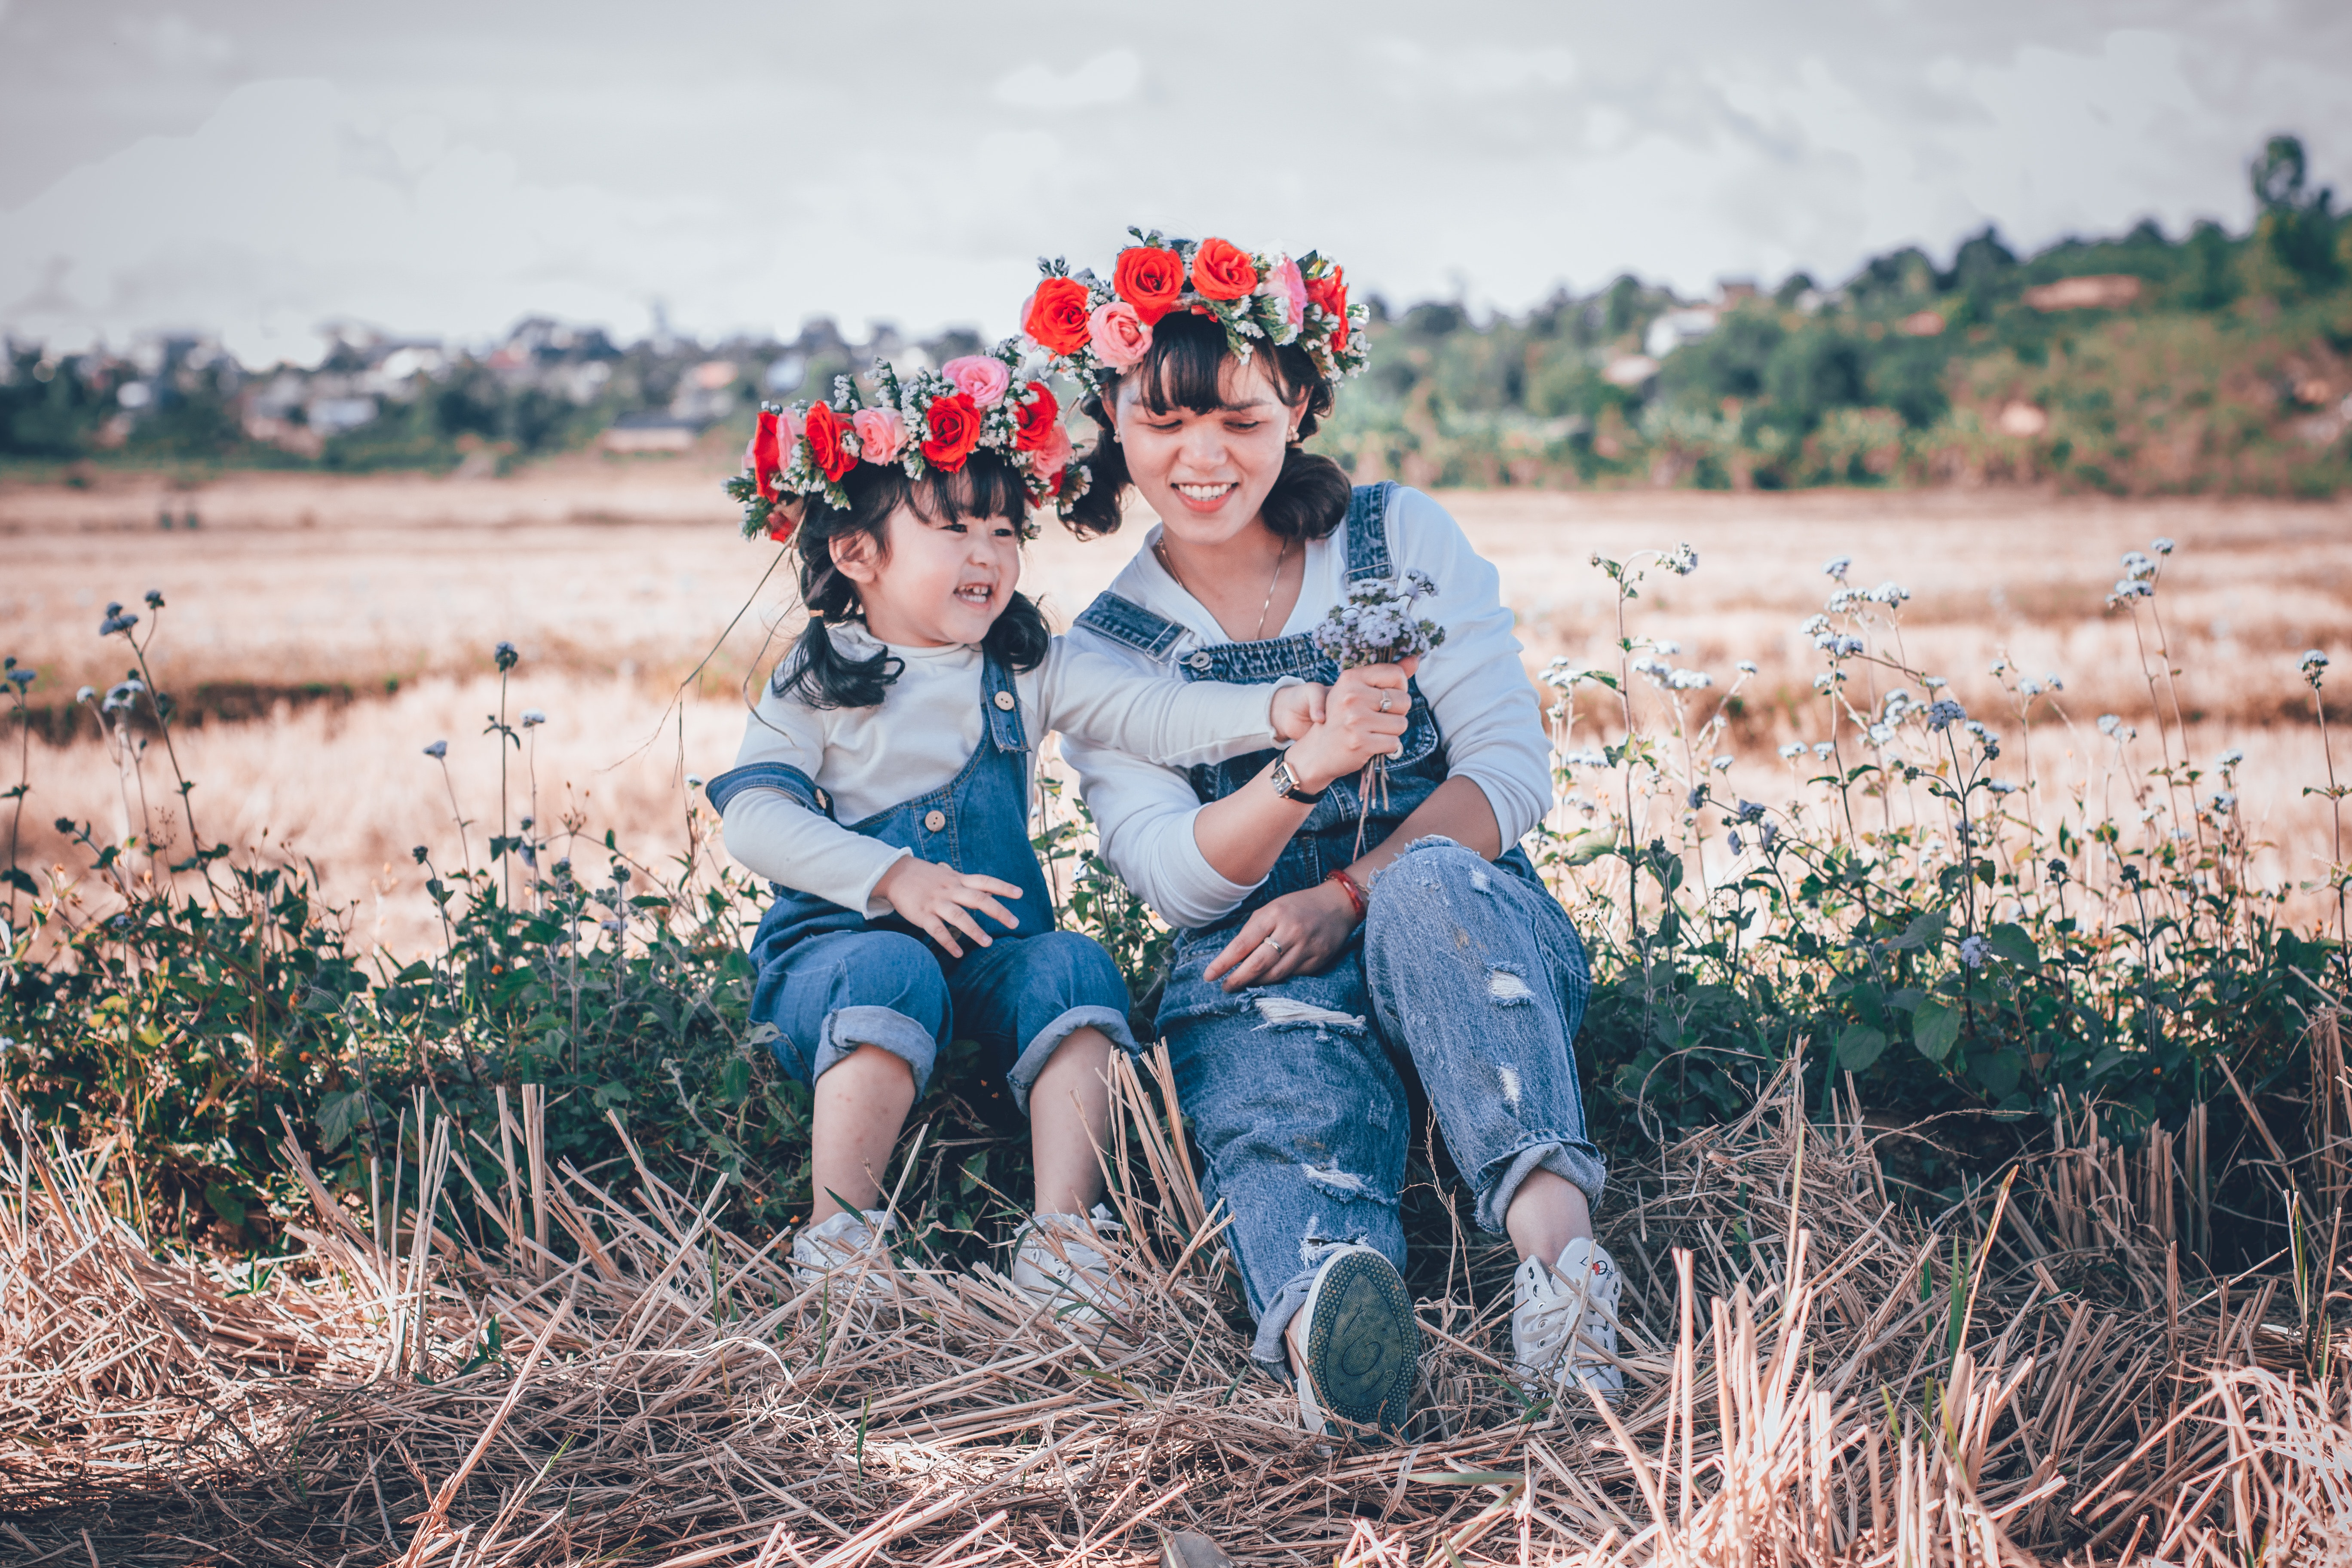
People in nature, photograph, yellow, photography, grass family, prairie, landscape, adaptation, grassland, wildflower, plant, soil, sitting, happy, photo shoot, love, child, flower, family